Ermanno Stroiffi

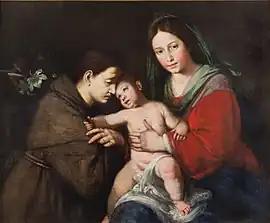
"Madonna and Child with Saint Anthony"

He became an assistant in the workshop of Bernardo Strozzi. Strozzi was the leading painter in Venice in the first half of the 17th century and also a Capuchin friar. Stroiffi was Strozzi's favorite assistant and worked on many of the large commissions which Strozzi received. Stroiffi was also a beneficiary of Strozzi's will.